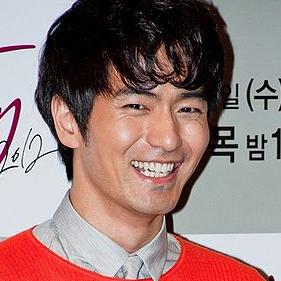
Age: 30